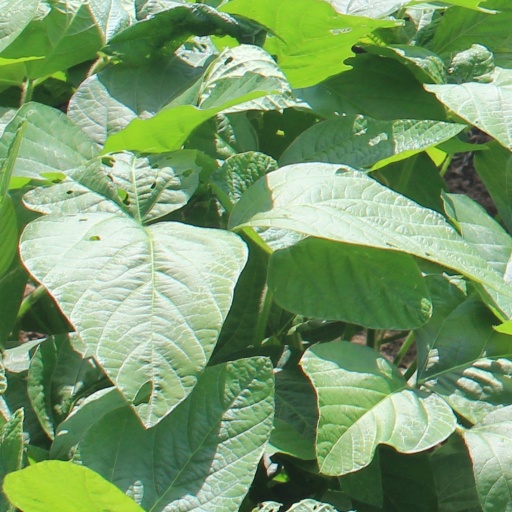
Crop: soybean